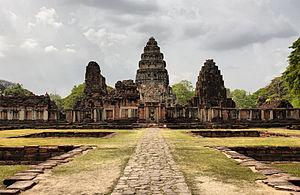
Phimai, Thaïlande